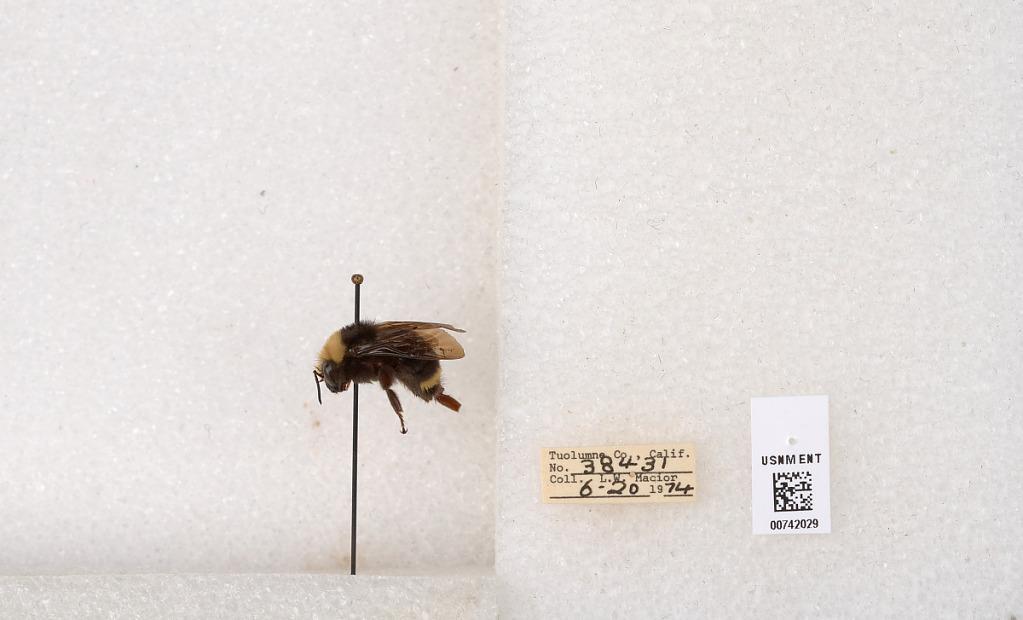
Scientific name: Bombus (Pyrobombus) vosnesenskii Radoszkowski
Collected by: L. Macior
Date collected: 1974-6-20
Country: United States
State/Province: California
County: Tuolumne
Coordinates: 37.9712, -120.228